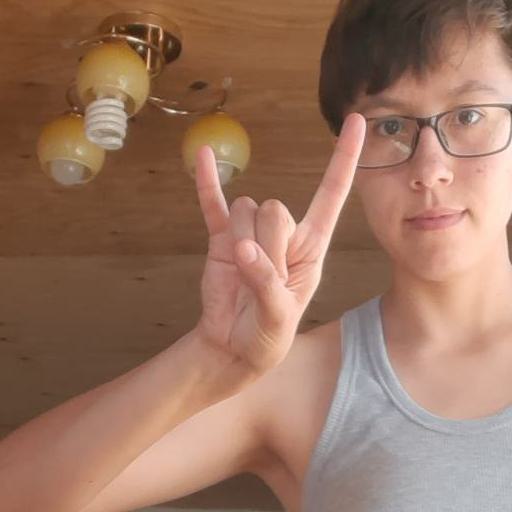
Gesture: rock